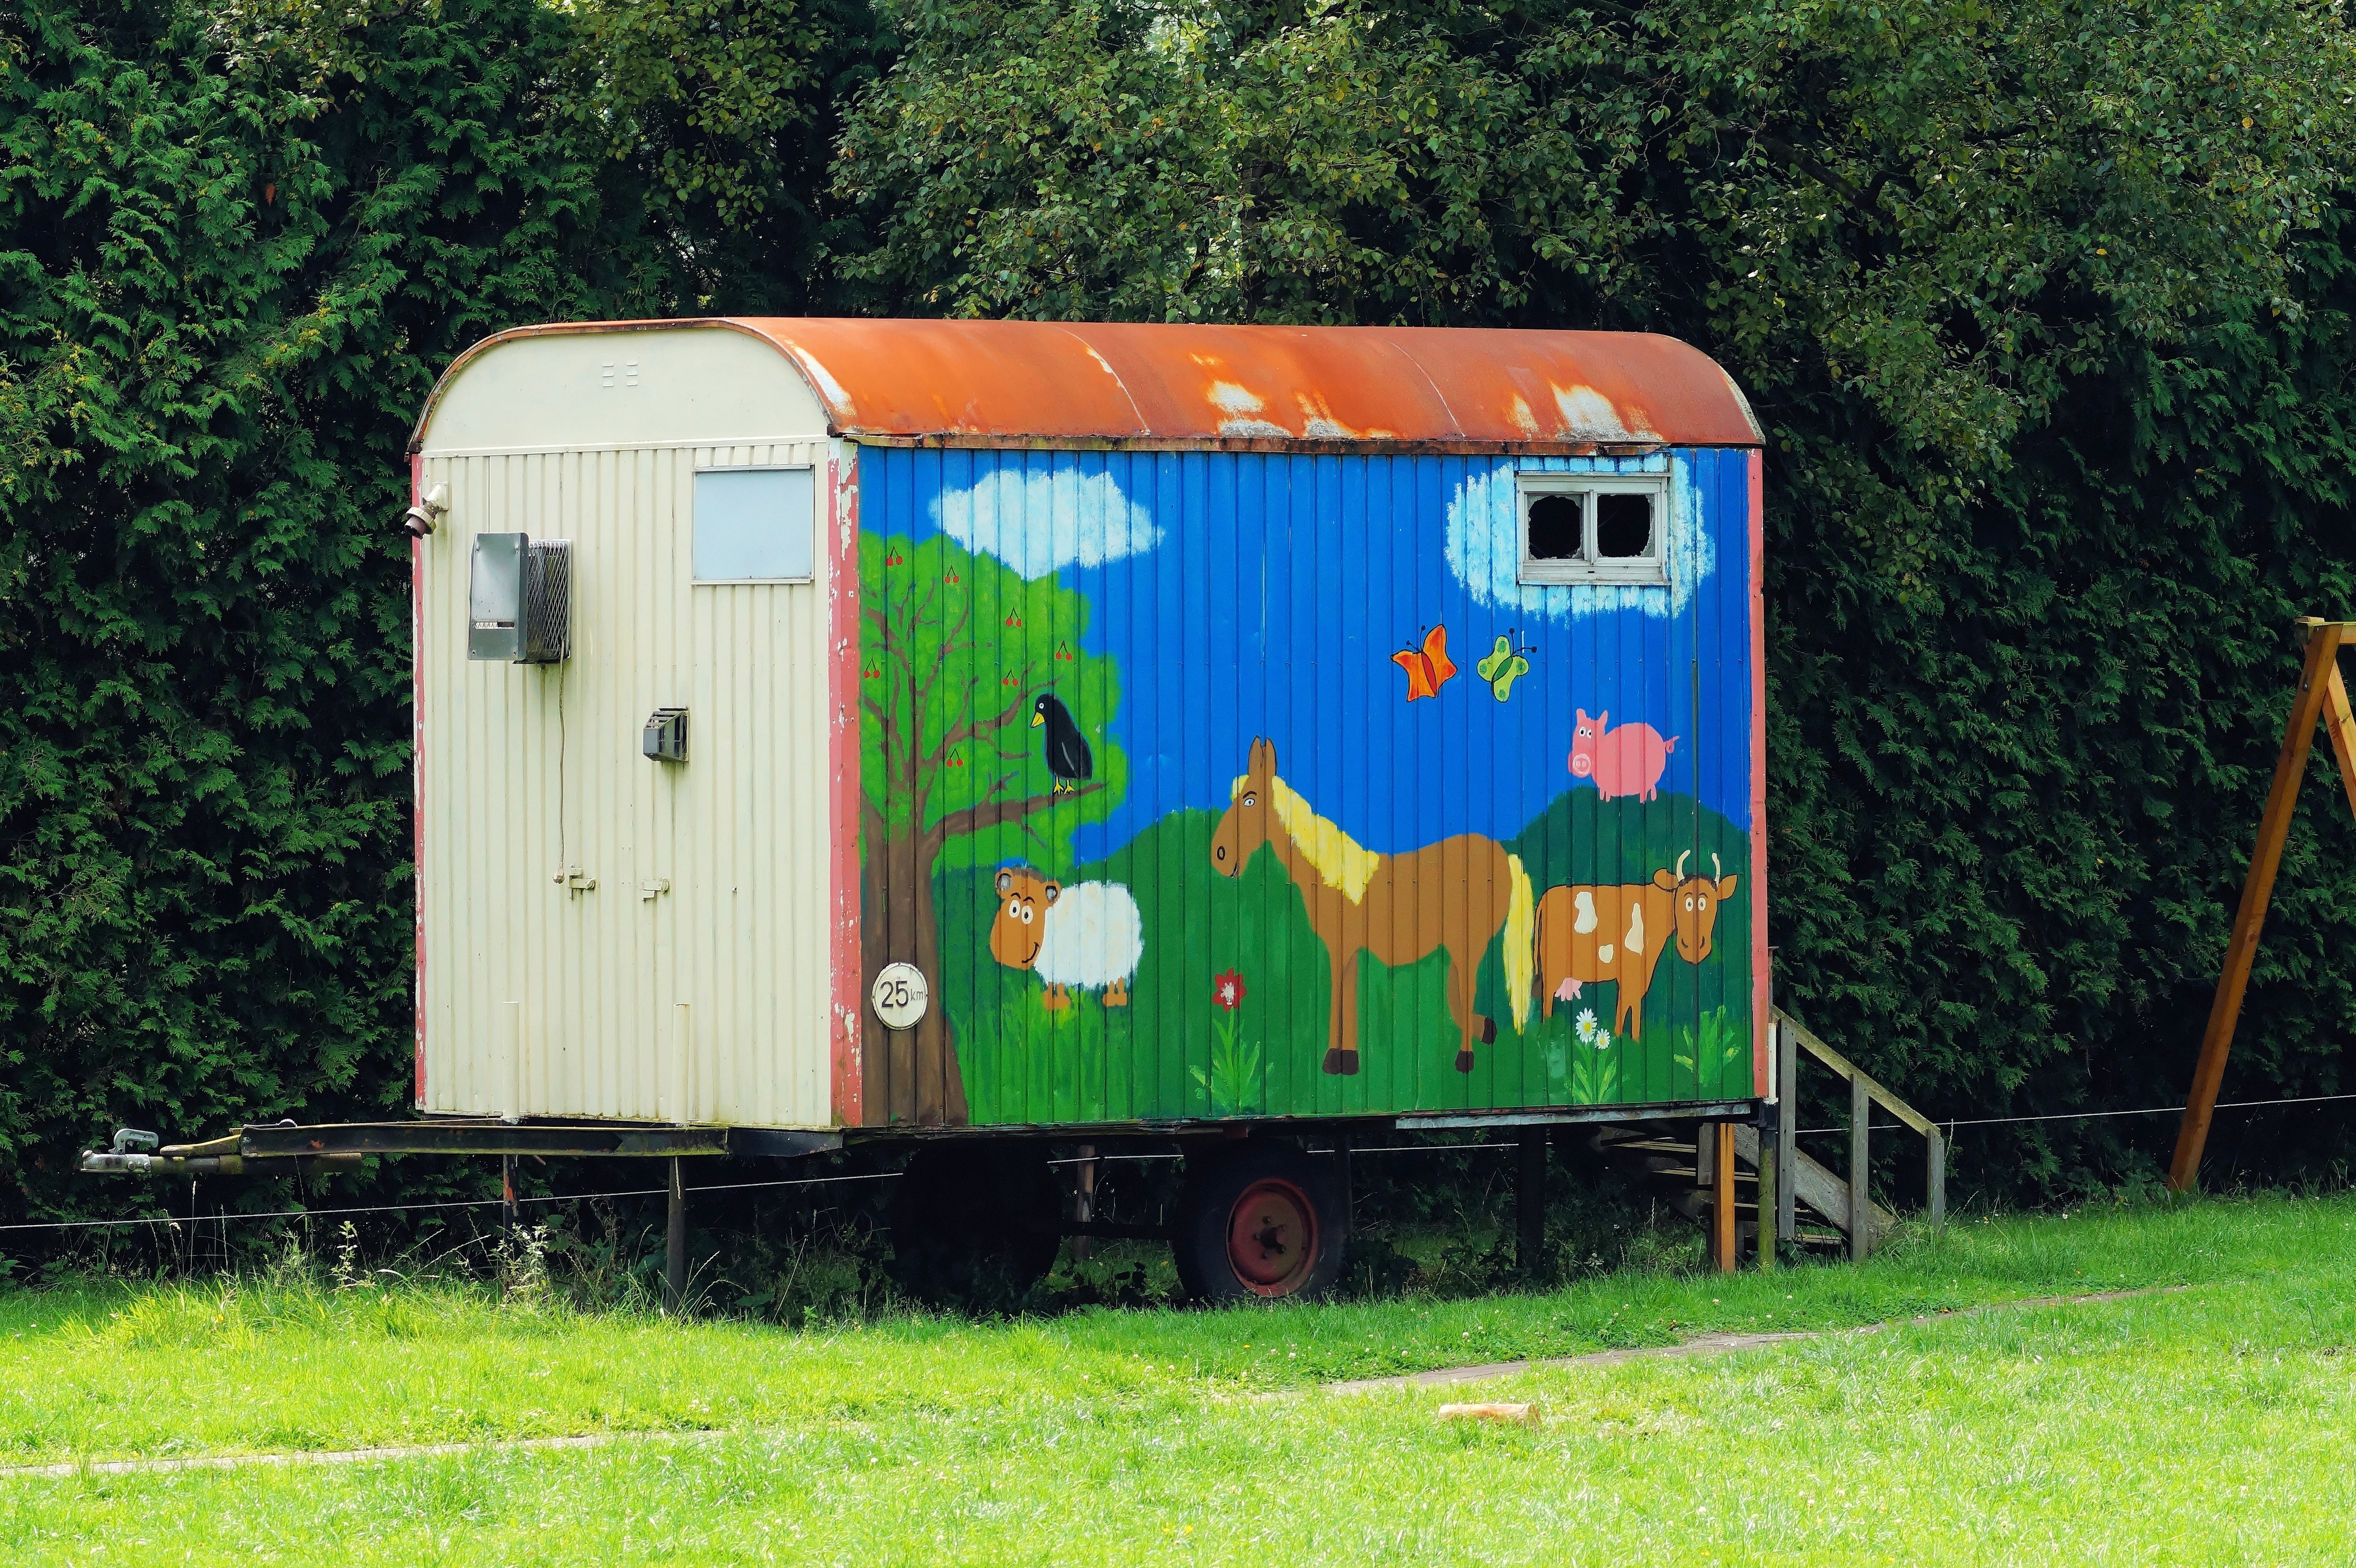
train, transport, vehicle, colorful, artwork, ornament, art, locomotive, painted, colored, playroom, bauwagen, rolling stock, railroad car